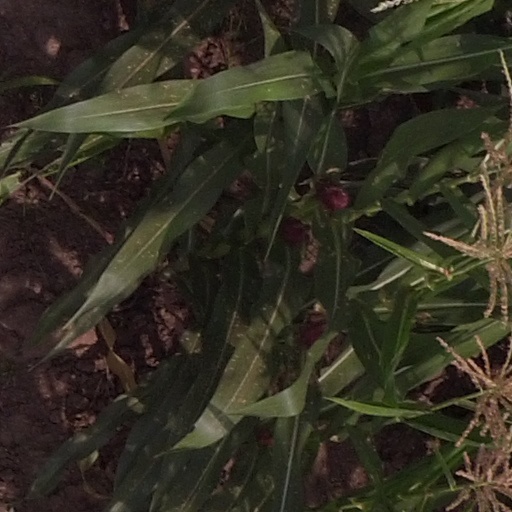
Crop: maize; corn